Bernard Moitessier

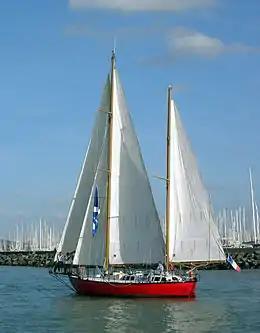
Moitessier's boat "Joshua" in 2006 in La Rochelle.

Although he abandoned the race, Moitessier still circumnavigated the globe, crossing around the Cape of Good Hope, South Africa, and then sailing almost two-thirds of the way around a second time, all non-stop and mostly in the roaring forties, setting another record for the longest nonstop passage by a yacht, with a total of 37,455 nautical miles in 10 months. Despite heavy weather and a couple of severe knockdowns, he even contemplated rounding the Horn again. However, he decided that he and "Joshua" had had enough and, on June 21, 1969, put in at Tahiti, from where he and his wife had set out for Alicante, Spain, a decade earlier. He thus had completed his second personal circumnavigation of the world, including the previous voyage with his wife.